Anne Whateley

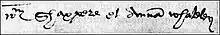
The names of Shakespeare and Whateley in the note in the Episcopal register at Worcester

The Whateley note is discussed in Sidney Lee's 1898 book "A Life of William Shakespeare". Lee argues that the "William Shakespeare" who is engaged to Whateley is probably a different person from the playwright, as there were "numerous William Shakespeares, who abounded in the diocese of Worcester". In 1905 Joseph William Gray in "Shakespeare's Marriage" gave a detailed argument for clerical error due to the existence of lawsuits involving Whateleys that were being written up by the same scribe. However, in 1909 Frank Harris in his book "The Man Shakespeare" ignored Gray's argument and dismissed Lee's suggestion that there were two William Shakespeares as wildly implausible. He insisted that these documents are evidence that Shakespeare was involved with two separate women. He intended to marry Anne Whateley, but, when this became known, he was immediately forced by Anne Hathaway's family to marry their relative, since he had already made her pregnant. Harris believed that Shakespeare despised his wife, and that his forced marriage was the spur to his creative work: